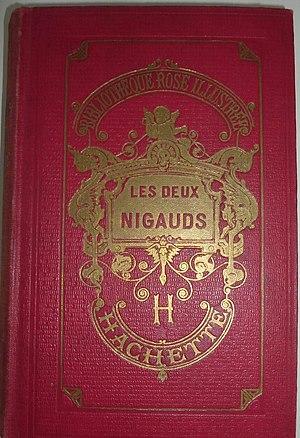
Comtesse de Ségur, Les Deux Nigauds, Bibliothèque rose, Hachette, éd. 1900.
Les Deux Nigauds est un roman de la comtesse de Ségur paru en 1863.